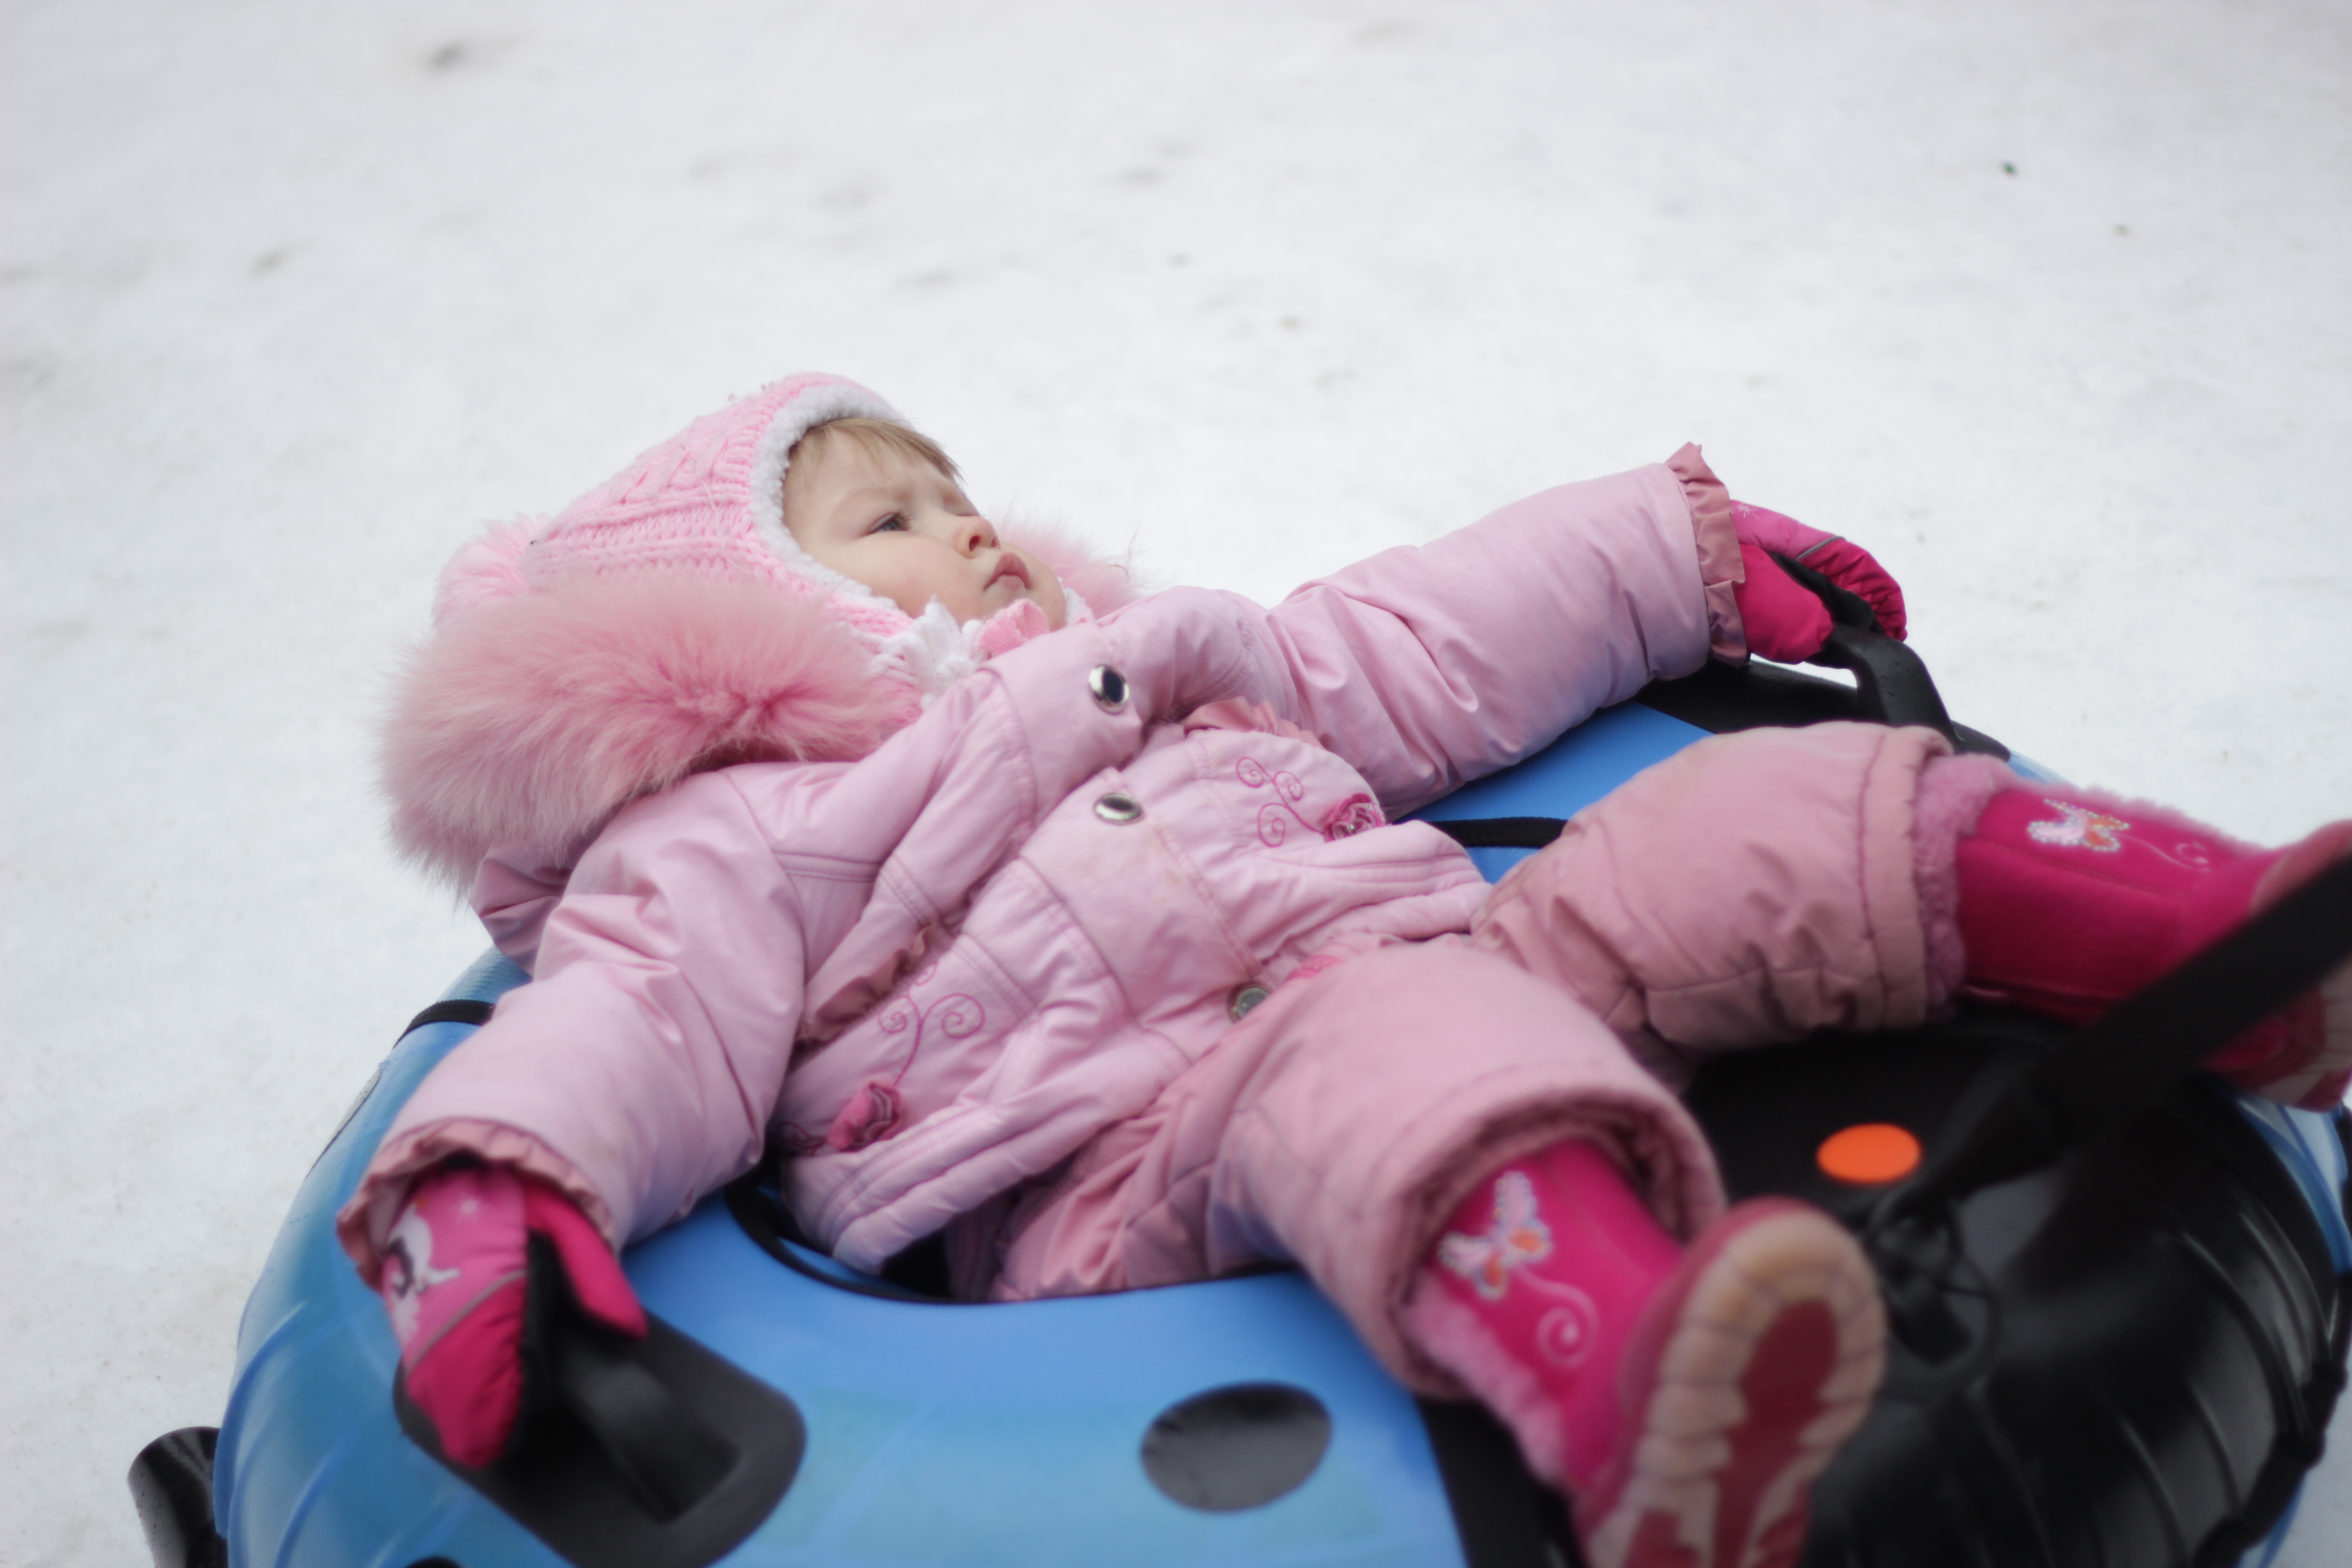
people, carnival, holiday, child, pink, footwear, traditions, unbridled joy